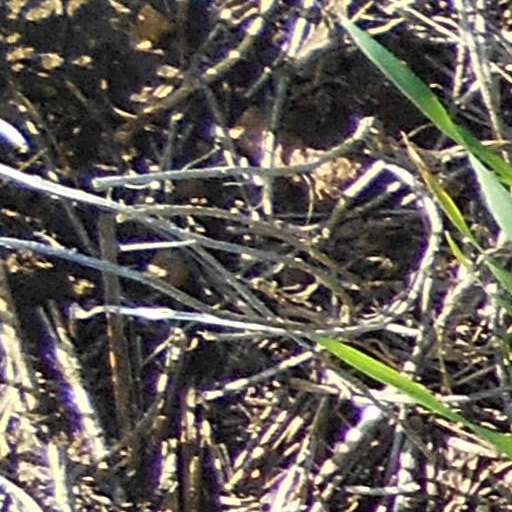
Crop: wheat